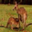
Label: deer